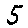
Label: 5